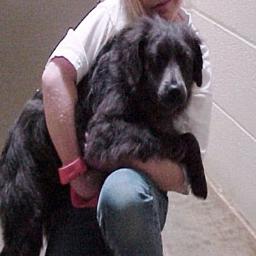
Animal: dogs